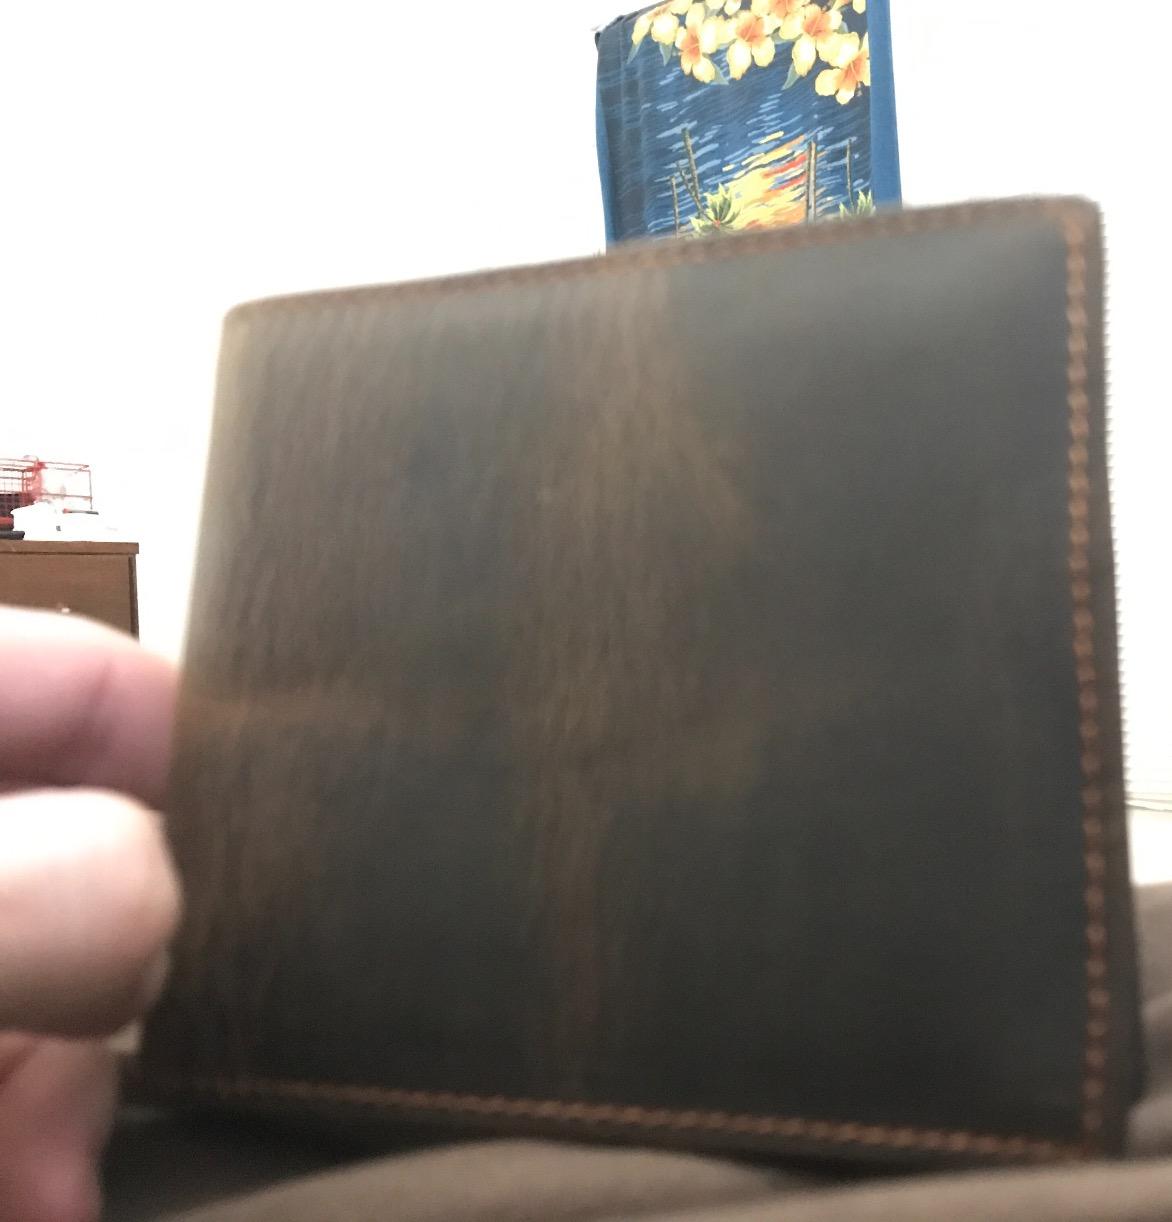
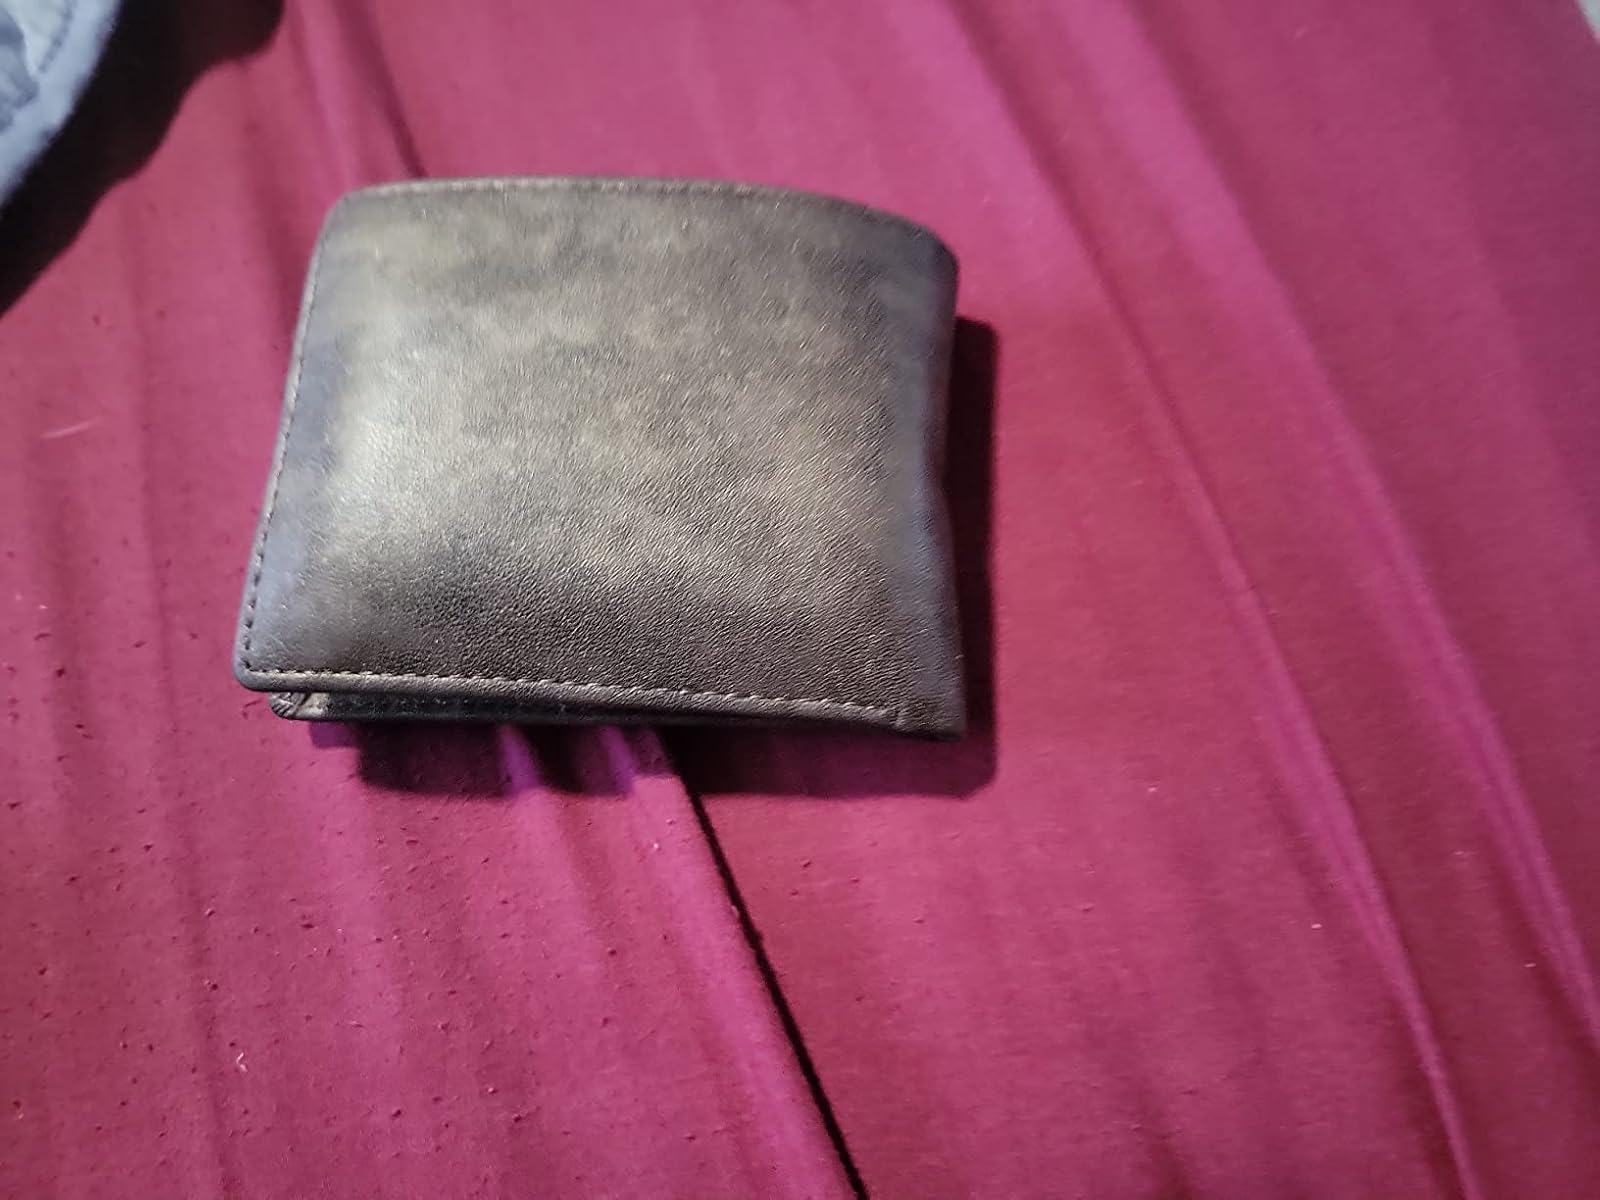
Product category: accessories_wallet
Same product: no